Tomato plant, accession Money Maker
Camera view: bottom (45 deg); turntable rotation: 0 degrees
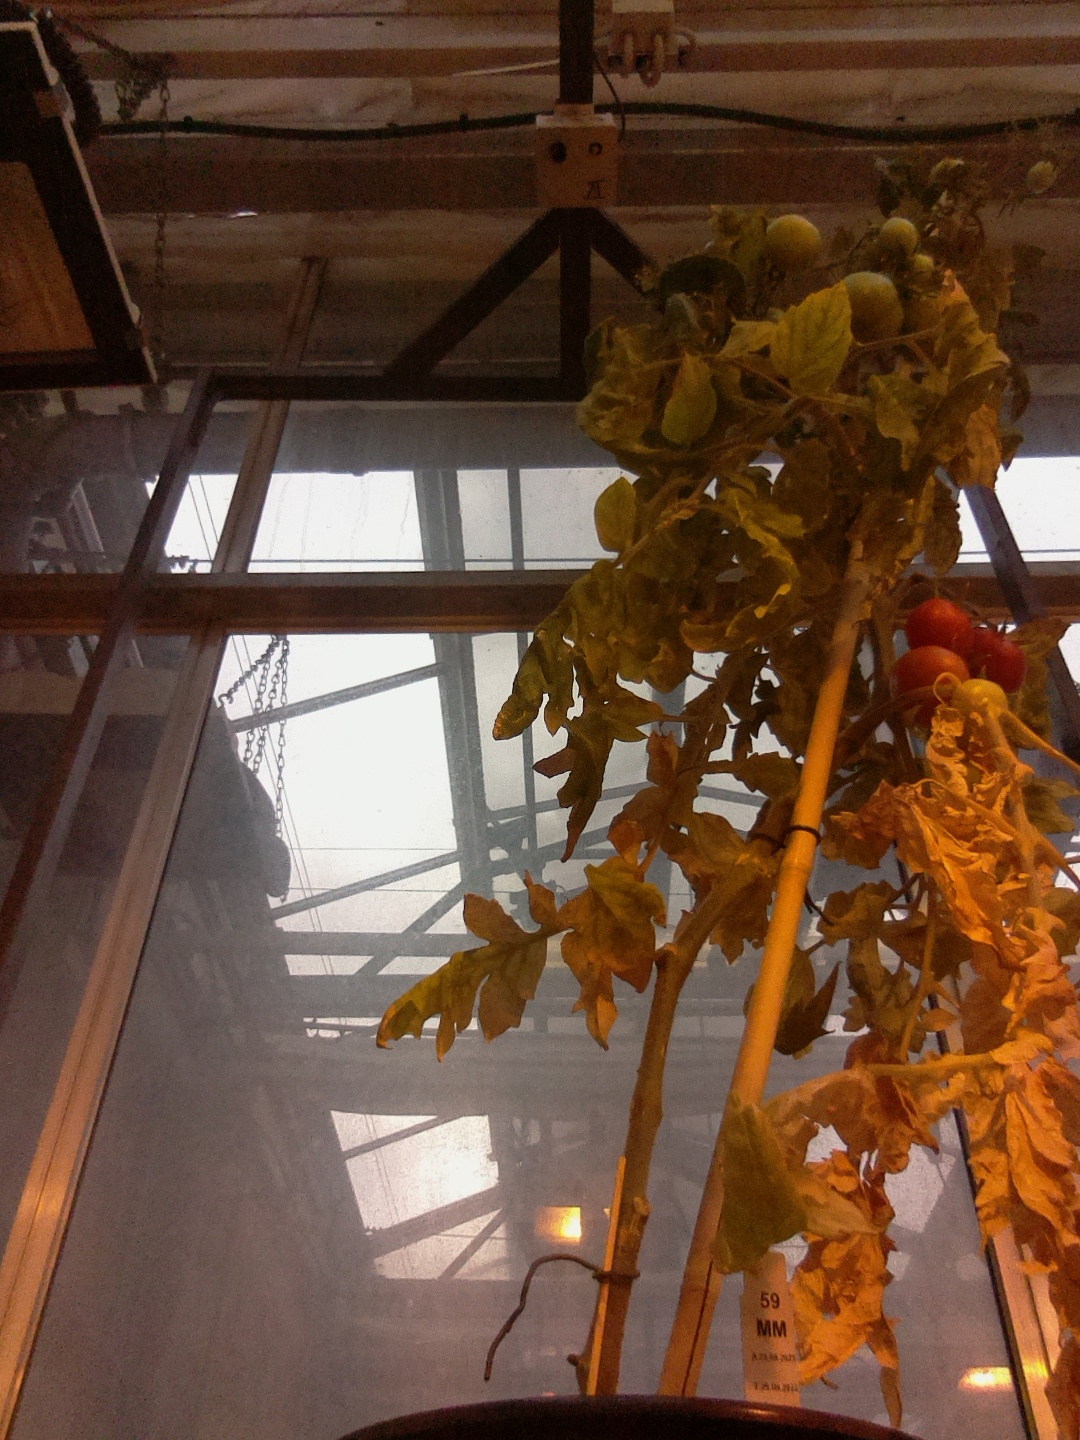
BBCH growth stage 83: 30%-40% of fruits show typical fully ripe color